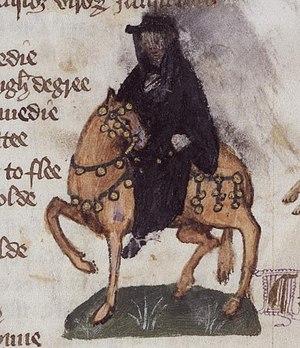
Le Conte du Moine est l'un des Contes de Canterbury de Geoffrey Chaucer. Il se situe entre le second conte attribué à Chaucer lui-même, Mellibée et Dame Prudence, et le Conte de l'aumônier des nonnes.